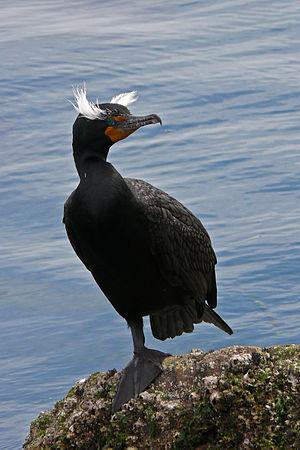
Le Cormoran à aigrettes est une espèce d'oiseaux marins se trouvant en Amérique centrale, dans les Caraïbes et en Amérique du Nord. Autrefois menacé par l'utilisation du DDT, cette espèce a récemment vu ses effectifs augmenter.